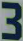
Number: 3